Santi Paolo e Bartolomeo, Alcamo

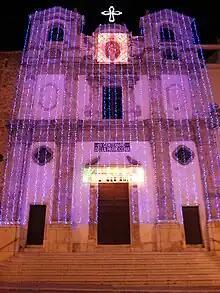
Façade of the Church of the Saints Paul and Bartholomew on the 4th century of its foundation

In 1533, Don Adamo Morfino, further to a vow promise, started the construction of a hospital for sick and incurable people with a contiguous chapel dedicated to Saint Paul in Conversion, which was then situated at the end of the present Corso VI Aprile (called "Corso Imperiale" at that time). This building, necessary because of the high number of inhabitants requiring medical treatment, wasn't entirely completed and was stopped in 1590 because there were no funds.